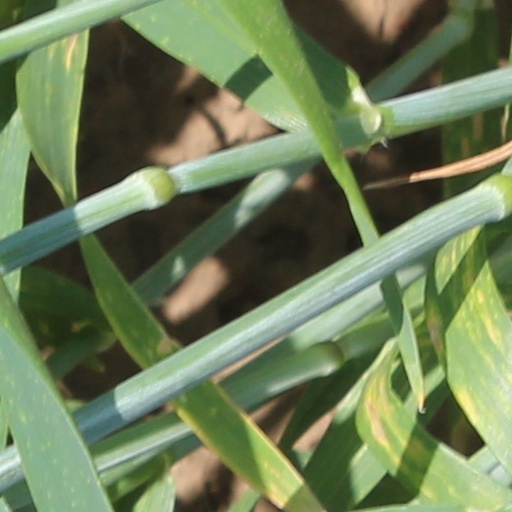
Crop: wheat